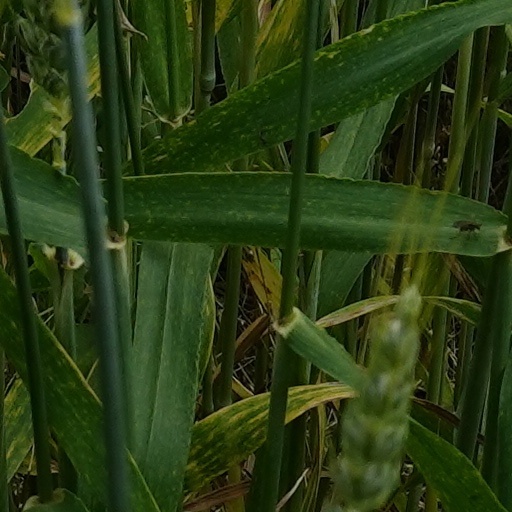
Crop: wheat